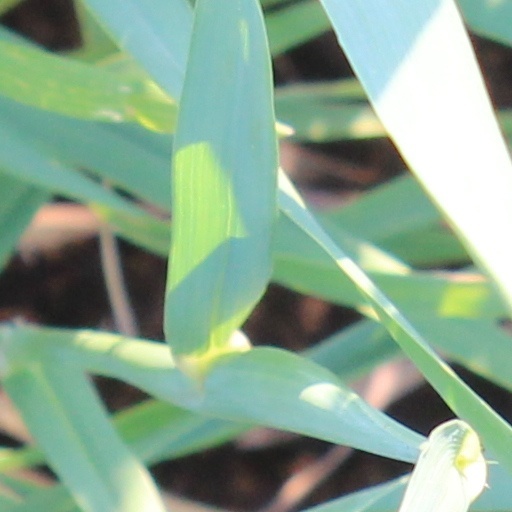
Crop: wheat